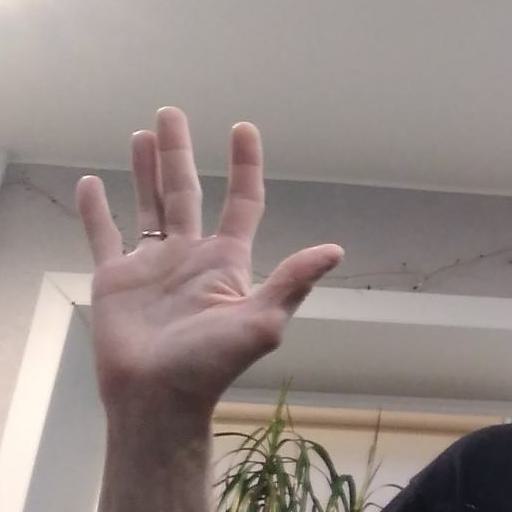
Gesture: palm